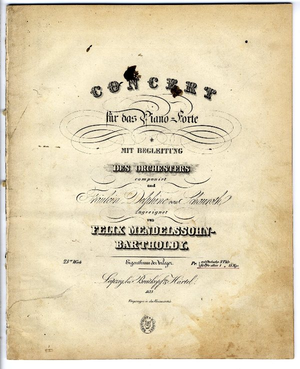
Delphine von Schauroth, née le 13 mars 1813 à Magdebourg et morte en 1887 à Munich, est une pianiste et compositrice allemande.
Le Concerto pour piano et orchestre nᵒ 1 en sol mineur op. 25 a été composé par Felix Mendelssohn durant un voyage en Italie, et créé à Munich le 17 septembre 1831 par l'auteur. Il précède de peu l'ouverture Les Hébrides.